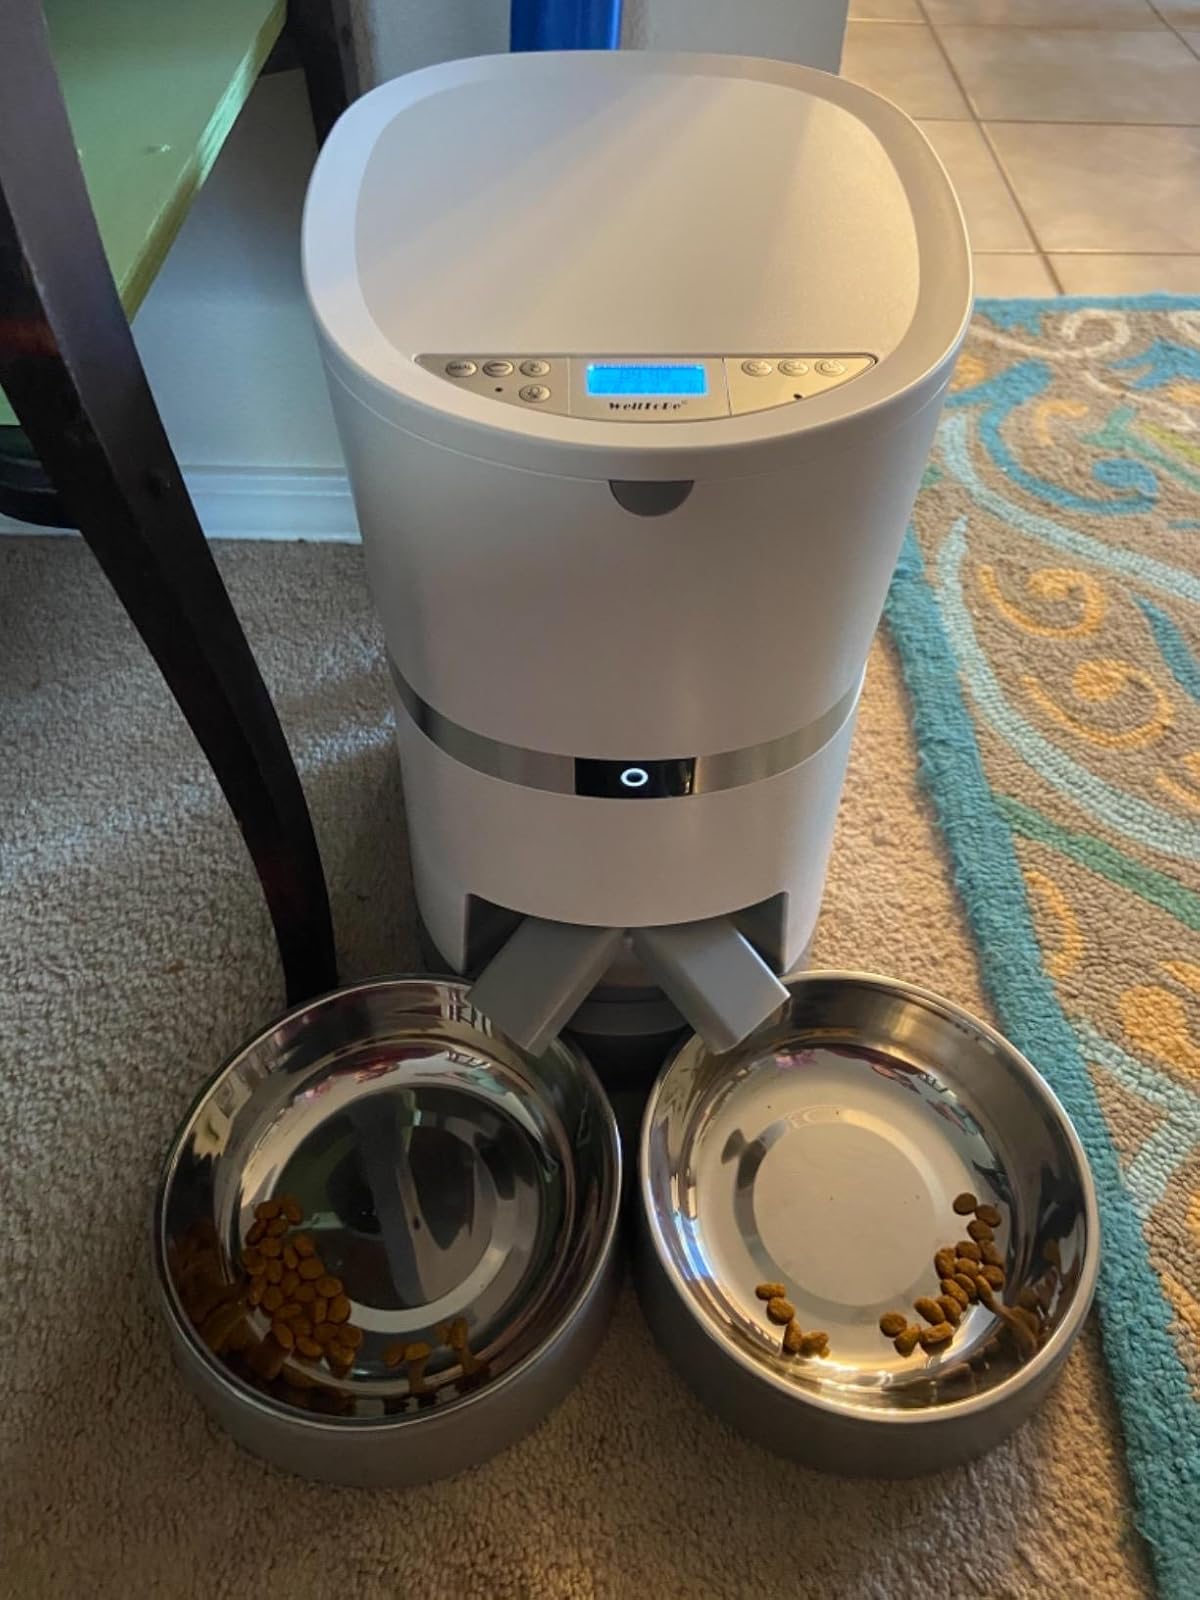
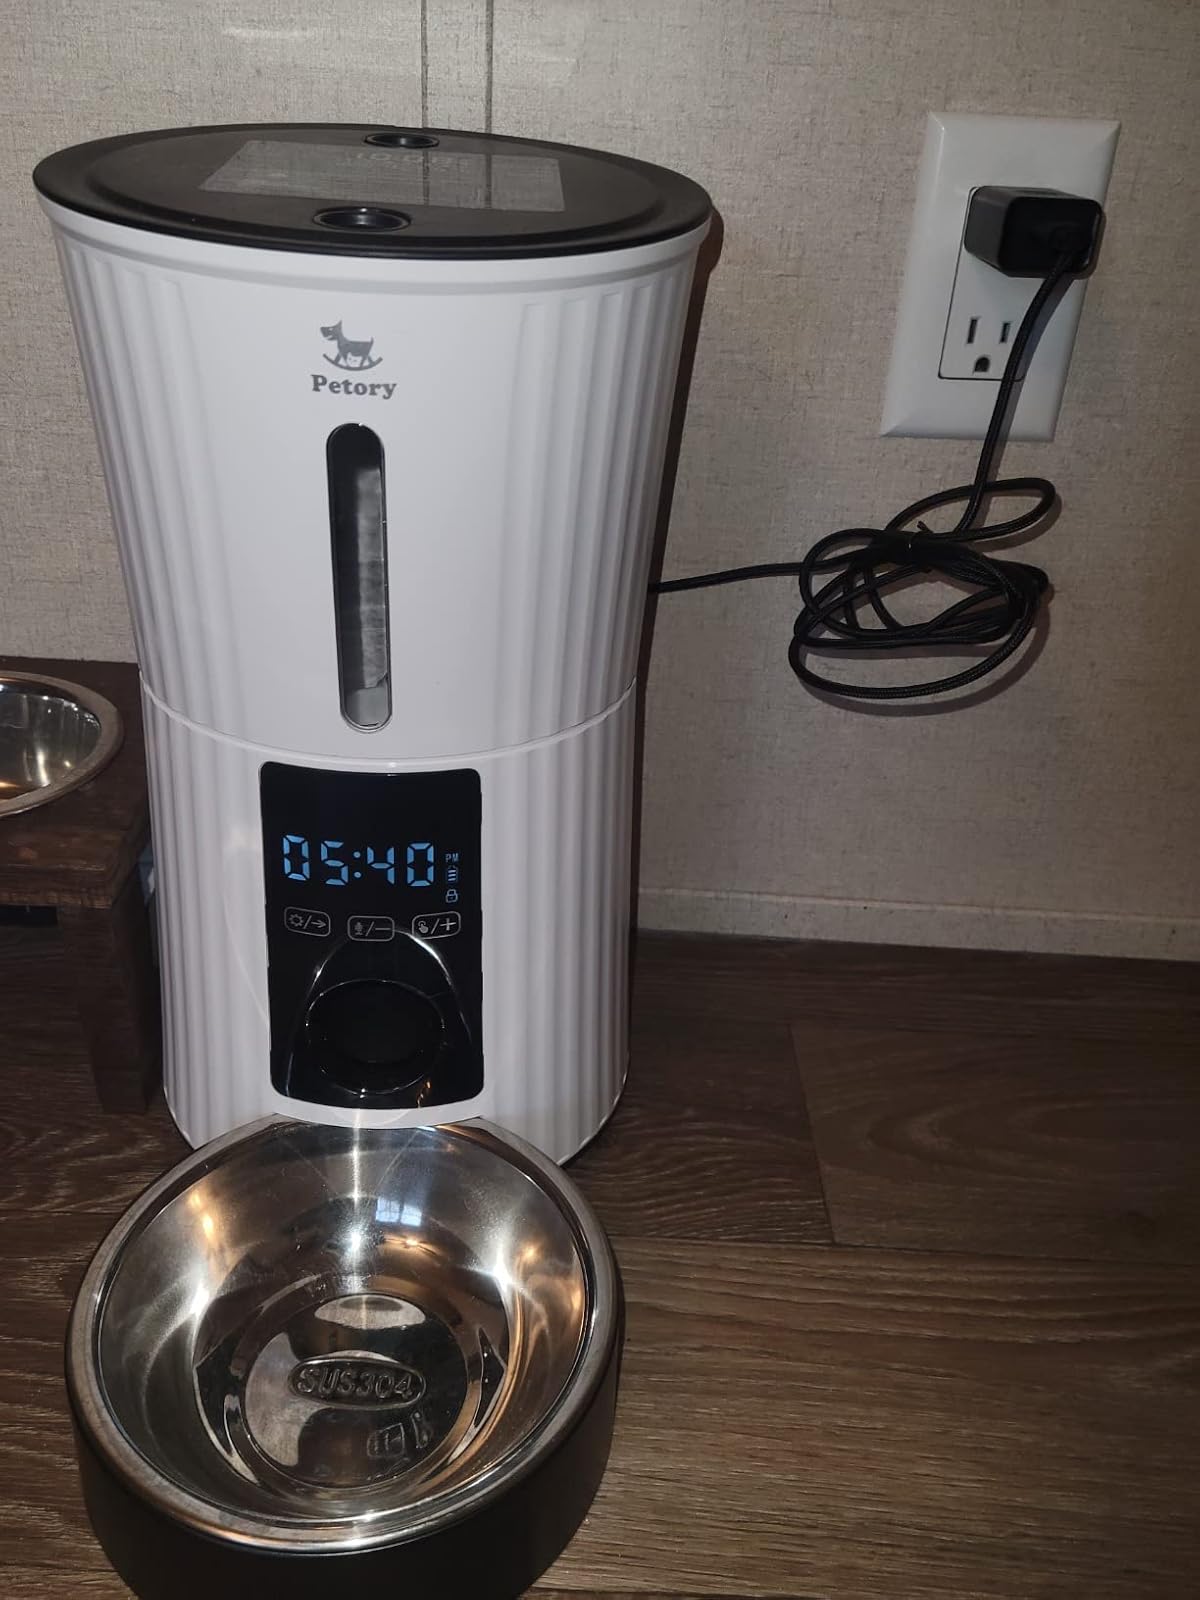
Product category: items_feeder
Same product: no